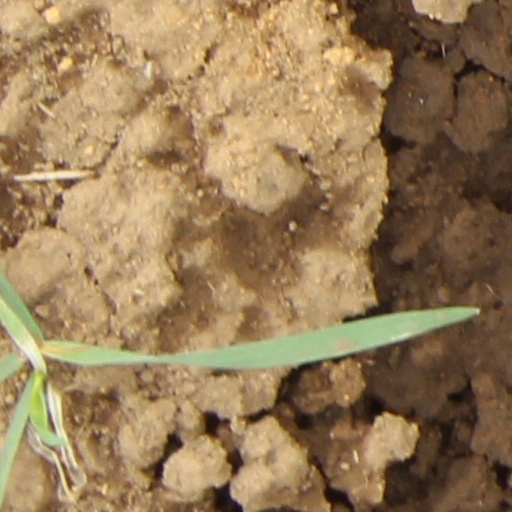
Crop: wheat